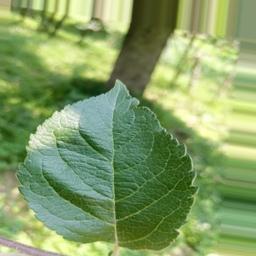
Label: Healthy